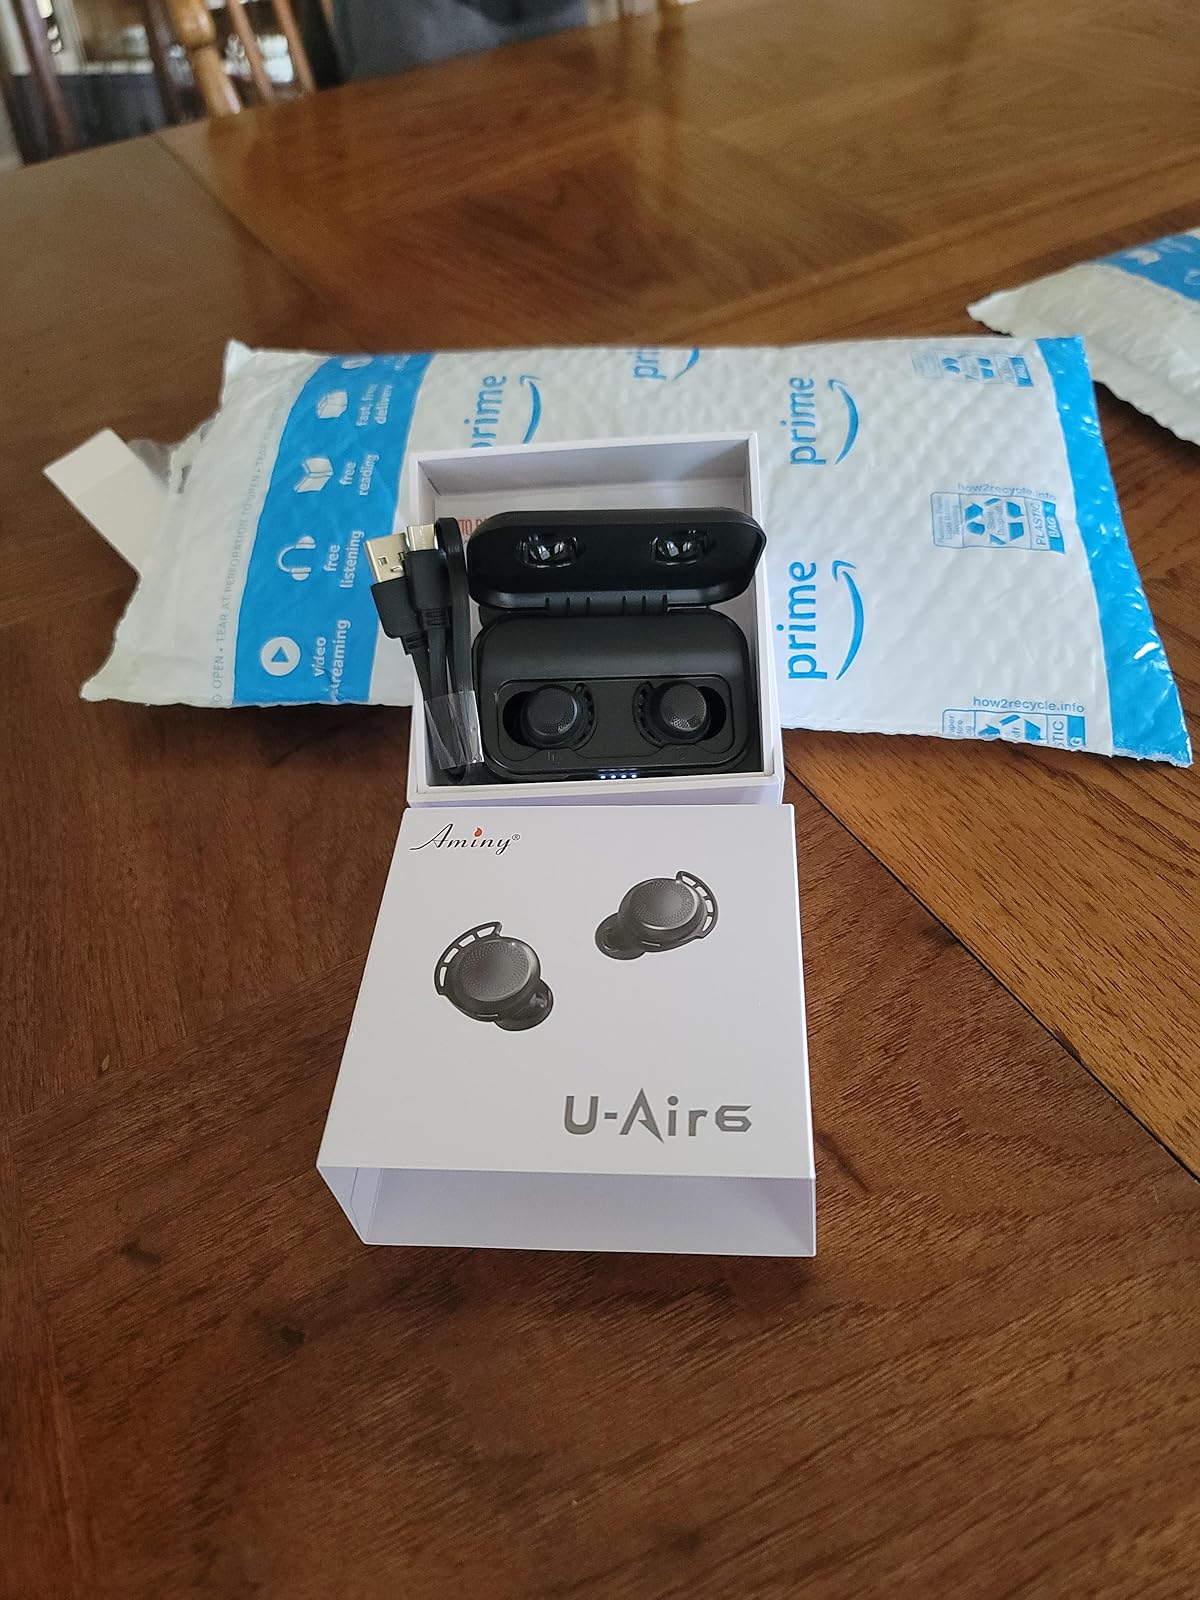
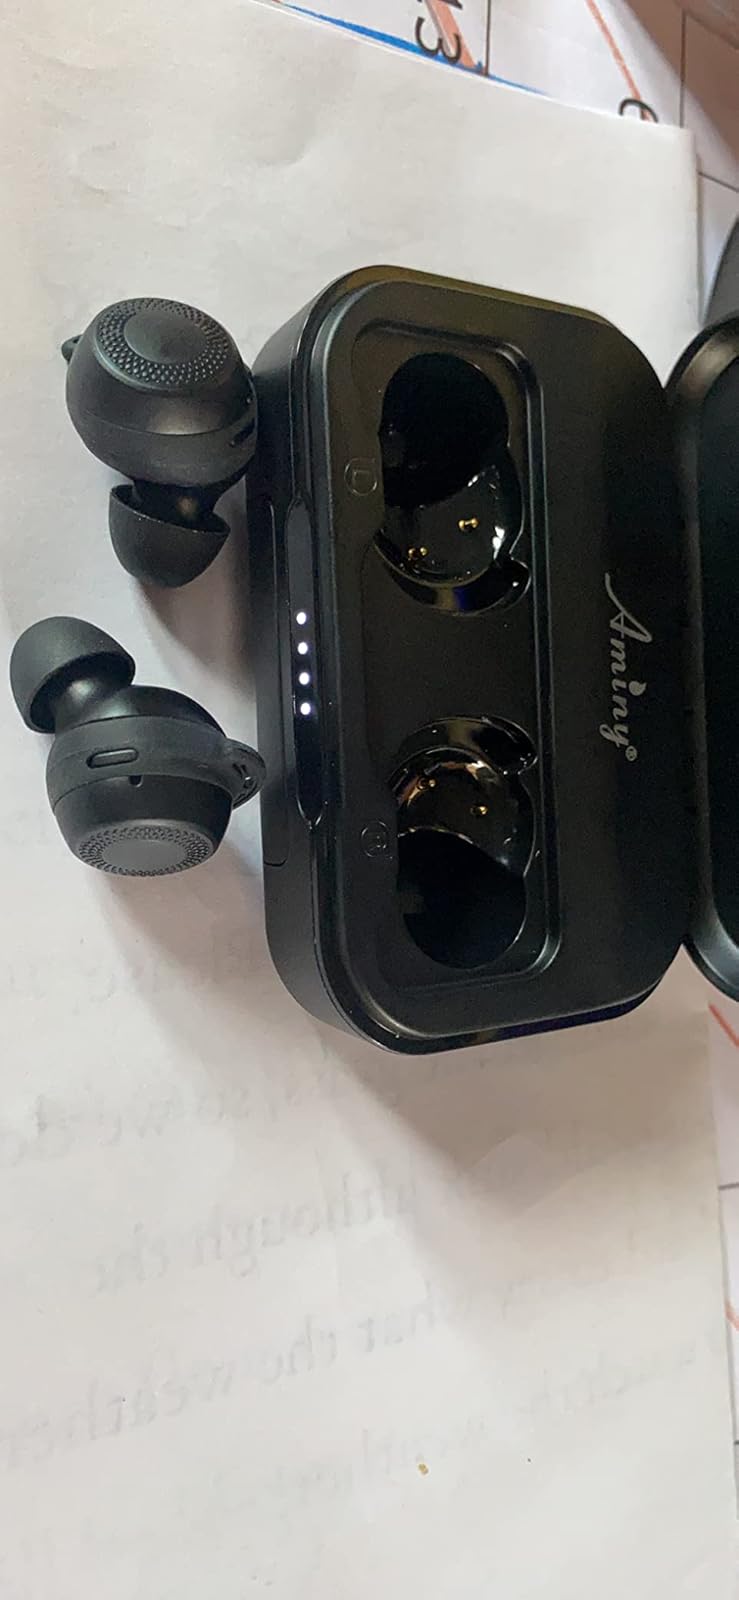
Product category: earbuds
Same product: yes